Department for External Church Relations of the Moscow Patriarchate

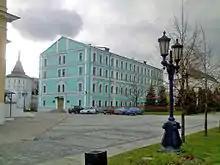
Building in the Danilov Monastery of the Department for External Church Relations of the Moscow Patriarchate

The Department for External Church Relations of the Moscow Patriarchate (DECR) (until August 2000: Department for External Church Relations) is one of the synodal institutions of the Russian Orthodox Church. It was established on 4 April 1946.